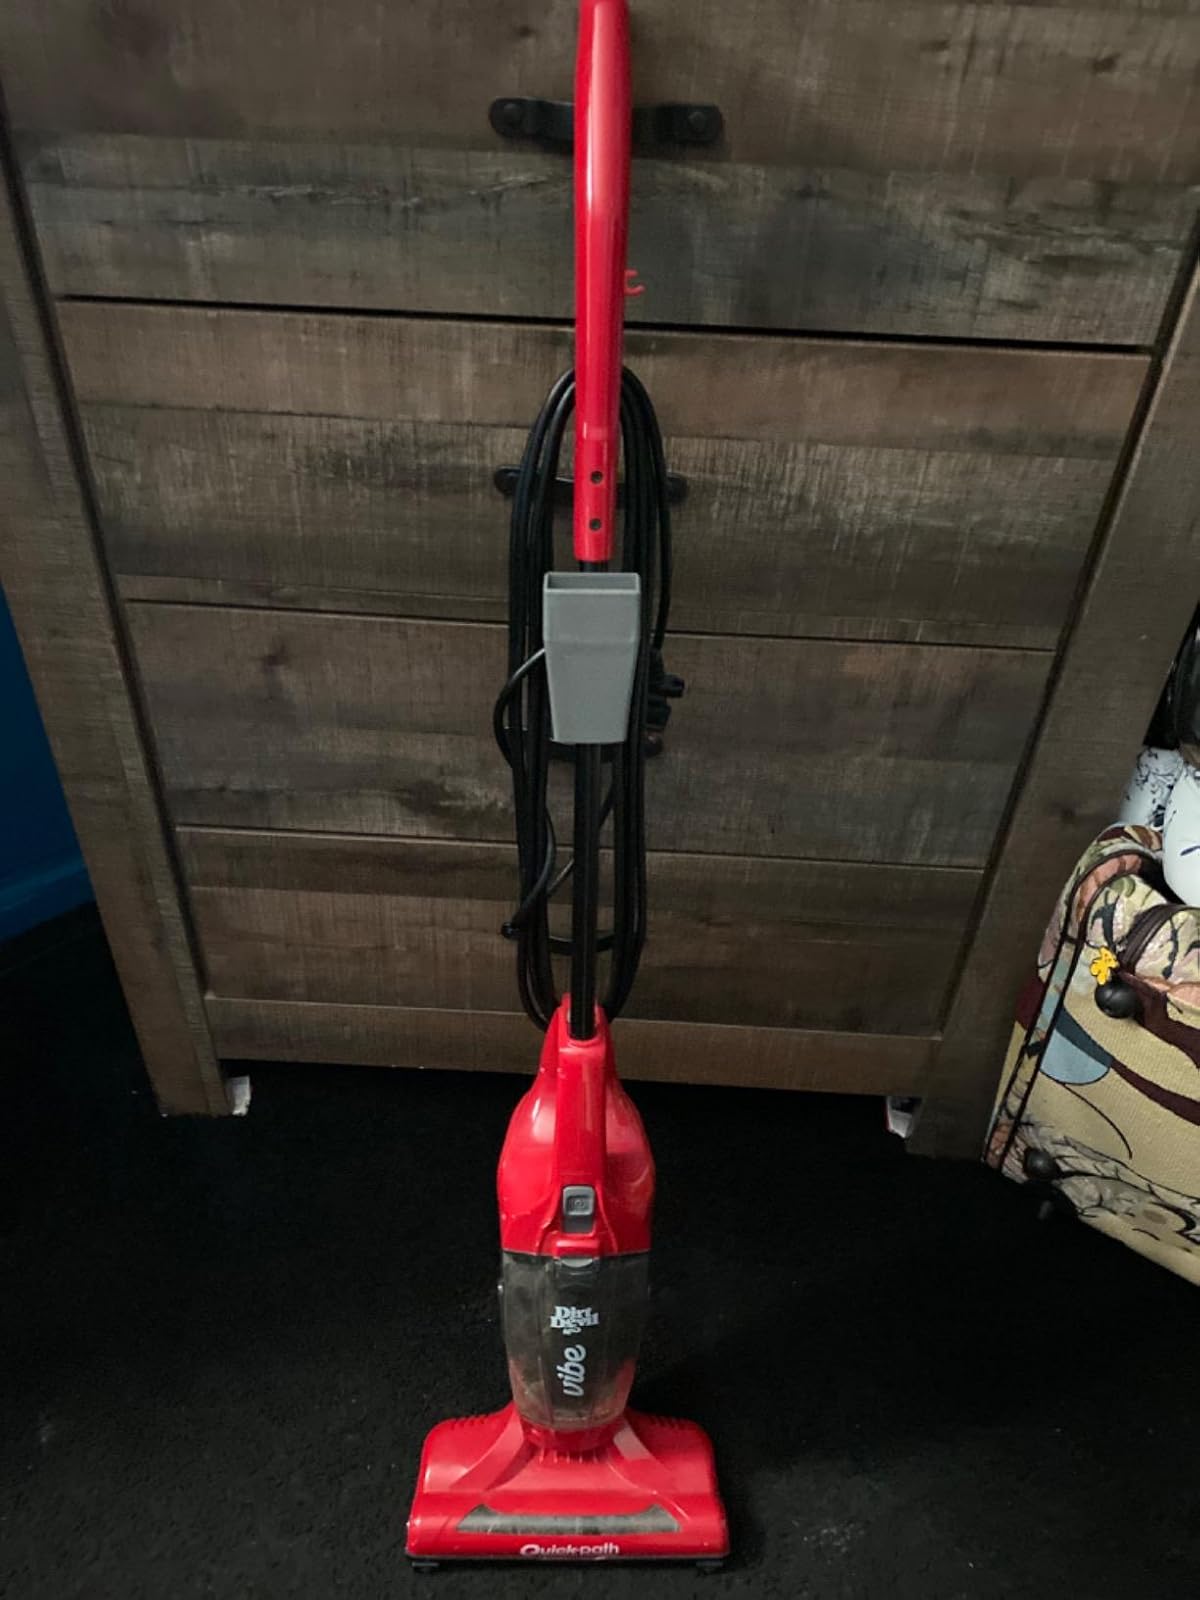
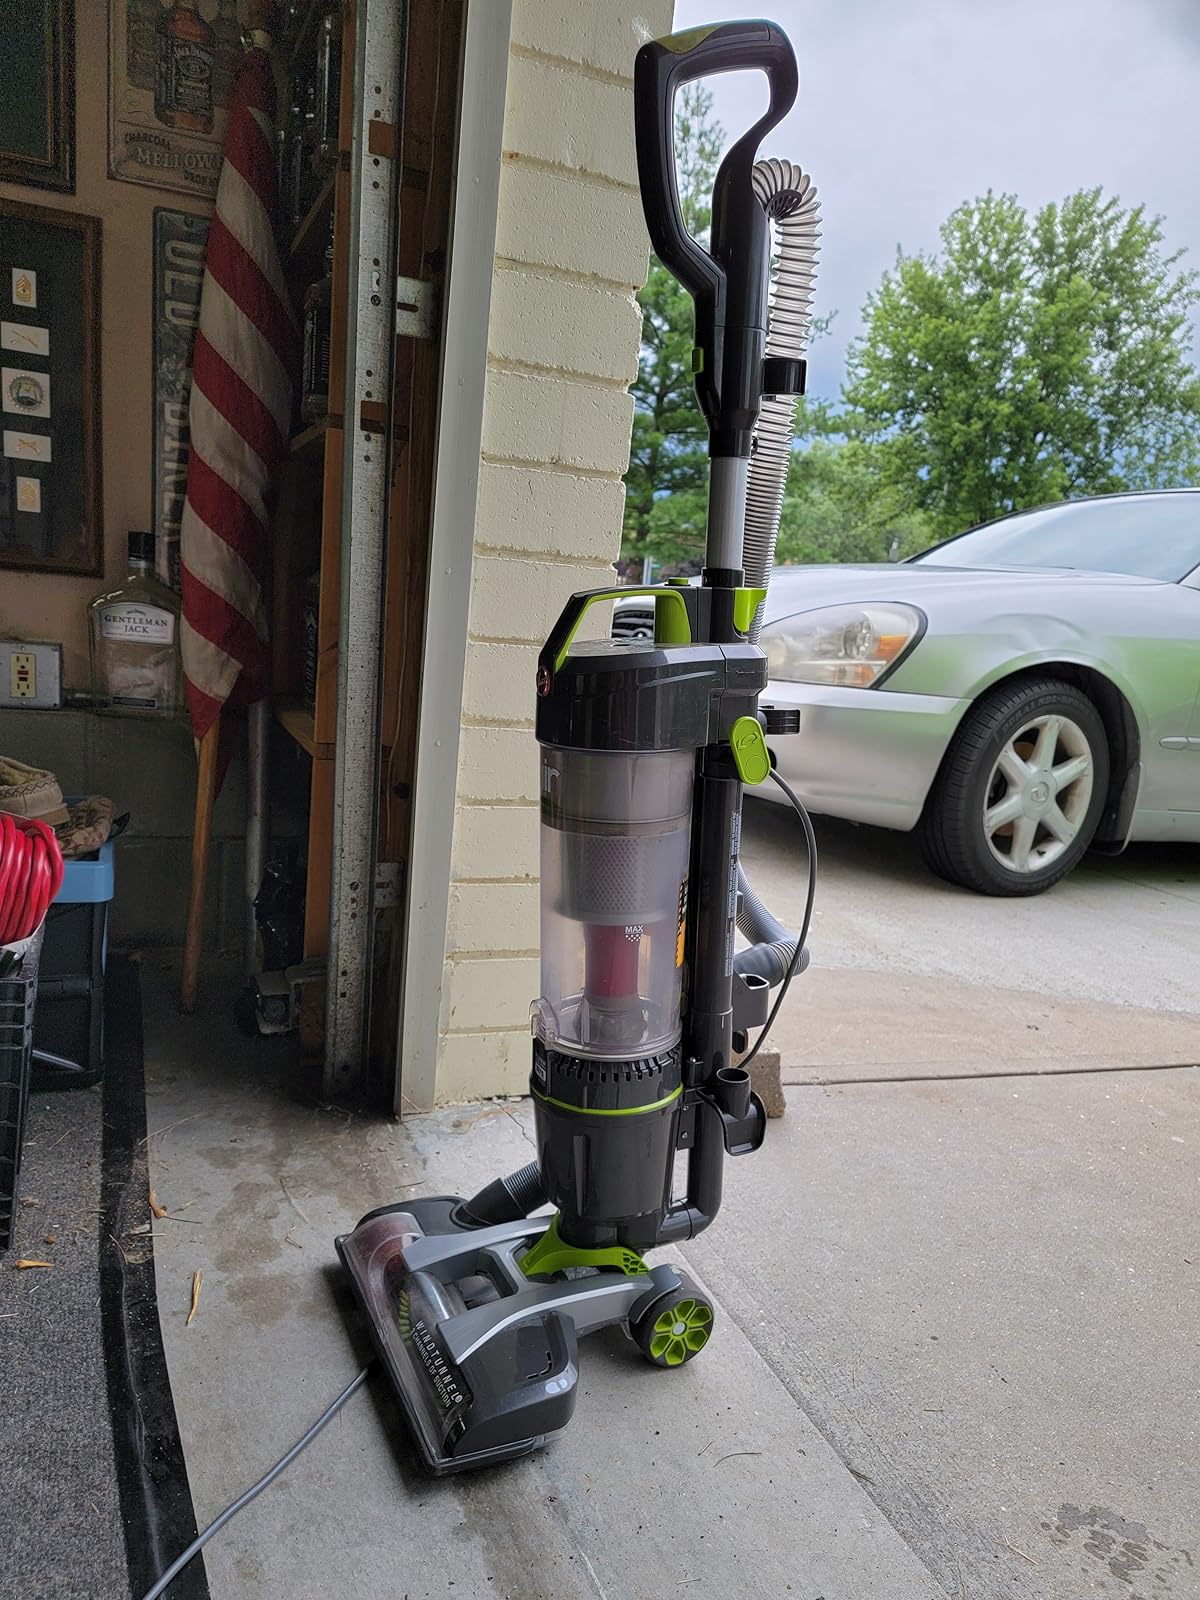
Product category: items_vacuum
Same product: no